DGI-Huset

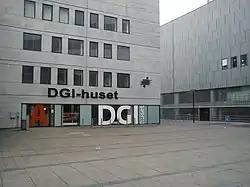
DGI-Huset (main entrance)

DGI-Huset or DGI Huset Aarhus is a sports center located in Aarhus, Denmark. Parts of the buildings are historic, built in 1910 as part of the Aarhus Central Workshops for the Danish national railway company DSB. In 1990, DSB closed and sold their repair facilities to Aarhus Municipality and in 1997 the sports organization of DGI bought the building. An extensive renovation and construction project was completed on 11 October 2003, including new extensions. The buildings now serves as the primary facility for the sports organization Danske Gymnastik- & Idrætsforeninger in Aarhus, featuring a number of sports facilities, conference rooms. It is also home to some local sports clubs. The organization "DGI-Århusegnen", the local chapter of the national organization DGI, took initiative to establish the sports center in the building.